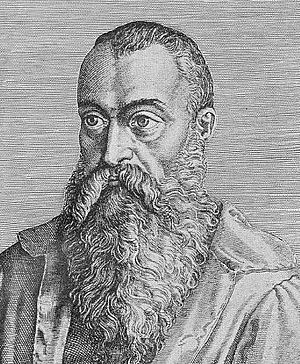
Julius Caesar Scaliger
Julius Caesar Scaliger var en italiensk polyhistor, far til Joseph Justus Scaliger.